Hannegan caldera

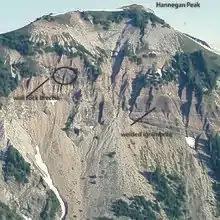
South face of Hannegan Peak from Hannegan Pass showing intracaldera structures. A 10-m breccia block is circled.

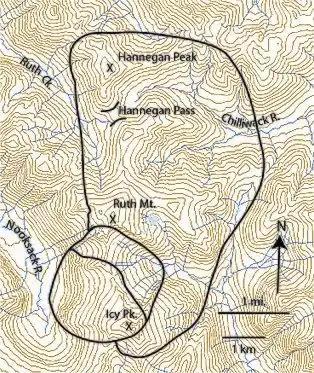
Outline map of Hannegan caldera in the North Cascades. Postcaldera plutons intrude the southwest portion of the caldera.

The Hannegan caldera is a 3.72 million year old volcanic collapse structure in the North Cascades of the U.S. state of Washington. The caldera collapsed during two separate volcanic eruptions that produced as much as 140 km of rhyolite ash.